Languages of the Roman Empire

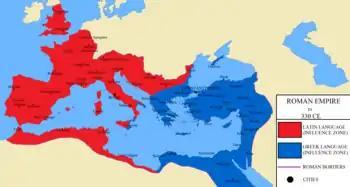
The linguistic division of the Roman Empire, with Latin being predominant in the West, and Greek being predominant in the East.

Koine Greek had become a shared language around the eastern Mediterranean and into Asia Minor as a consequence of the conquests of Alexander the Great. The "linguistic frontier" dividing the Latin West and the Greek East passed through the Balkan Peninsula. Educated Romans, particularly those of the ruling elite, studied and often achieved a high degree of fluency in Greek, which was useful for diplomatic communications in the East even beyond the borders of the Empire. The international use of Greek was one condition that enabled the spread of Christianity, as indicated for example by the choice of Greek as the language of the New Testament in the Bible and its use for the ecumenical councils of the Christian Roman Empire rather than Latin. With the dissolution of the Empire in the West, Greek became the more dominant language of the Roman Empire in the East, later referred to as the Byzantine Empire.